Laura Pous Tió

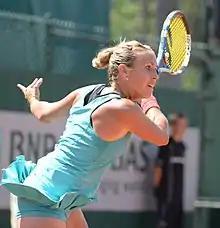
Laura Pous Tió in 2015

Pous Tió served a two year ban from 2007 to 2009 for an anti-doping rule violation after testing positive for banned diuretics at the 2007 Wimbledon qualifiers. The ban, imposed by the ITF, was upheld by the Court of Arbitration for Sport despite her claim of unintentional use.